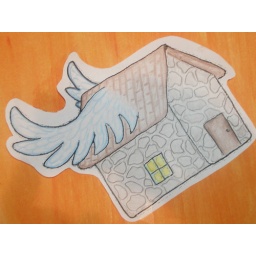
wisler_armor_life in a flying house 02